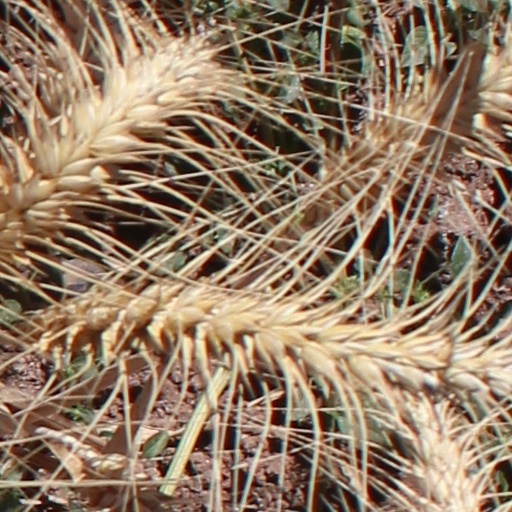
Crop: wheat